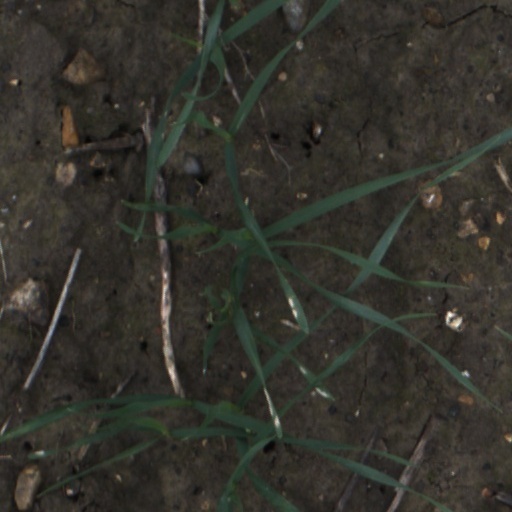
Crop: wheat